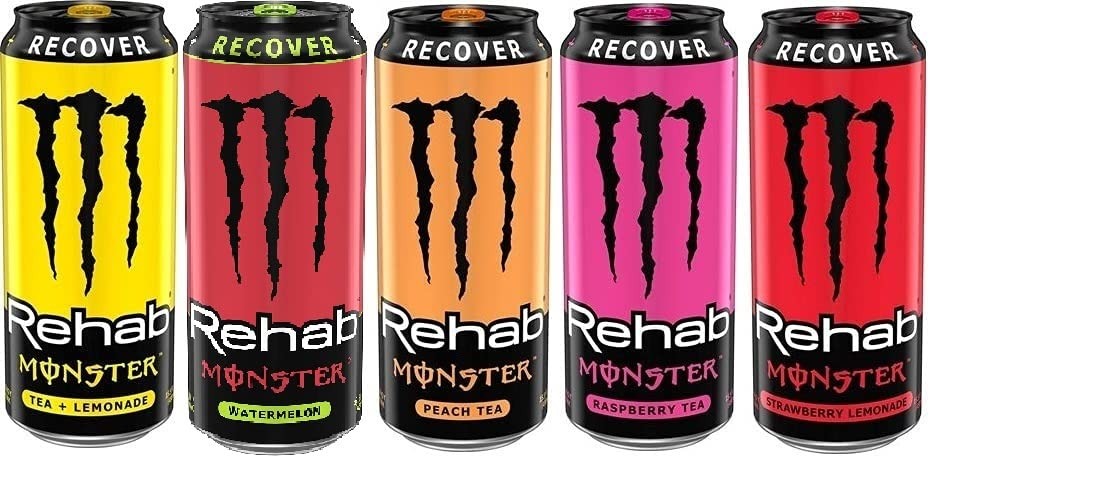
Item Name: Monster Rehab Variety Pack 15.5 ounce : Lemonade, Orangeade, Peach Tea, Raspberry Tea, Strawberry Lemonade (Pack of 15)
Value: 217.0
Unit: Fl Oz

Price: 52.77